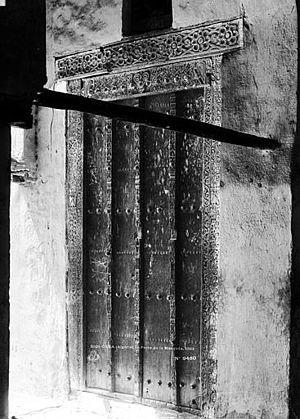
Vue de la fr:mosquée Sidi-Okba, Algérie. Photographie de Séraphin-Médéric Mieusement.
Une mosquée est un lieu de culte où se rassemblent les musulmans pour les prières communes.
L'art des Zirides et des Hammadides regroupe la production artistique au Maghreb et en Espagne ; entre 972 et 1152.
Cet article recense les monuments historiques des départements d'Algérie, anciennes divisions administratives de l'Algérie française, de 1848 à 1962.